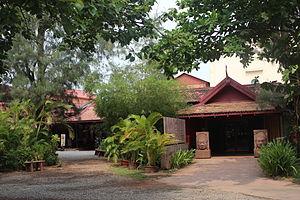
Centre d'Artisans d'Angkor à Stung Thmey Street
Artisans d'Angkor est une entreprise sociale cambodgienne dont la mission est de créer des opportunités d'emplois pour les jeunes Cambodgiens défavorisés issus des milieux ruraux tout en participant à la renaissance des savoir-faire traditionnels de l'artisanat khmer.